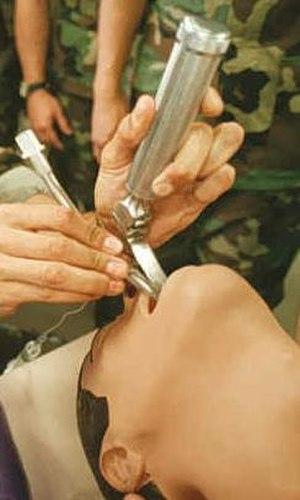
La détresse respiratoire est une insuffisance respiratoire survenant de manière brutale et se manifestant par une dyspnée importante. Le système respiratoire ne parvient alors plus à assurer les échanges gazeux normaux d'oxygène et de dioxyde de carbone. C'est une urgence médicale qui peut engager le pronostic vital du patient, et entraîne environ un tiers des hospitalisations en unité de réanimation.
L'intubation trachéale, souvent appelée simplement intubation, est un geste technique médical consistant à introduire un dispositif tubulaire dans la trachée. L'intubation assure la liberté et l'étanchéité des voies aériennes supérieures, permet la ventilation mécanique et l'administration de médicaments par voie pulmonaire. Le contrôle des voies aériennes au cours de l'anesthésie générale est son indication la plus fréquente, mais elle est pratiquée également dans le cadre de l'urgence pour prévenir ou traiter des situations telles que l'asphyxie, l'obstruction des voies aériennes ou l'inhalation de corps étrangers, notamment en traumatologie et en réanimation.